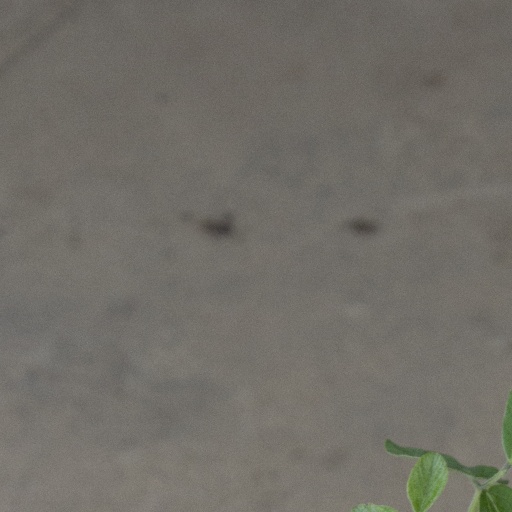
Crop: soybean